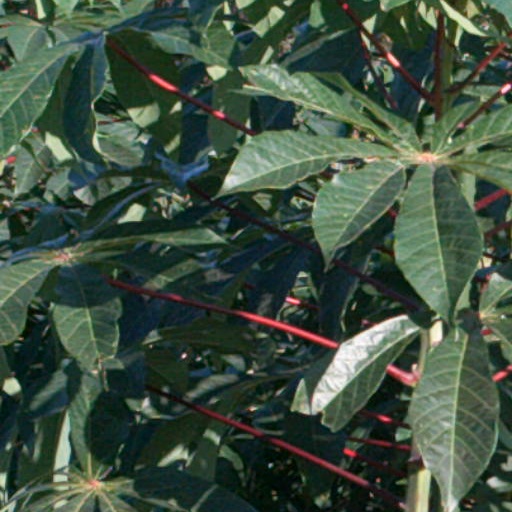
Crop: cassava